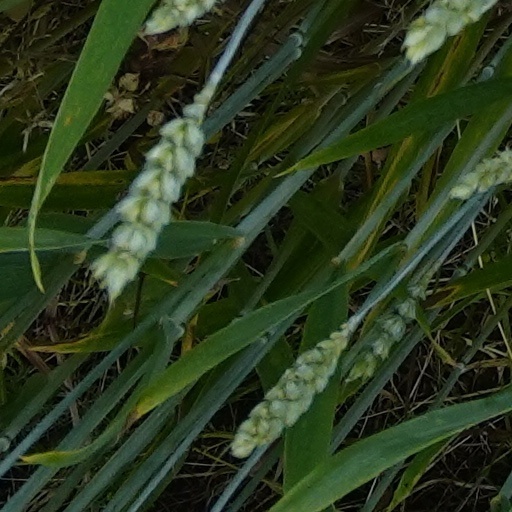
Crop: wheat